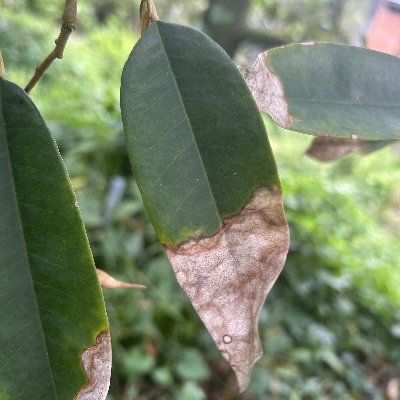
Label: Leaf_Colletotrichum